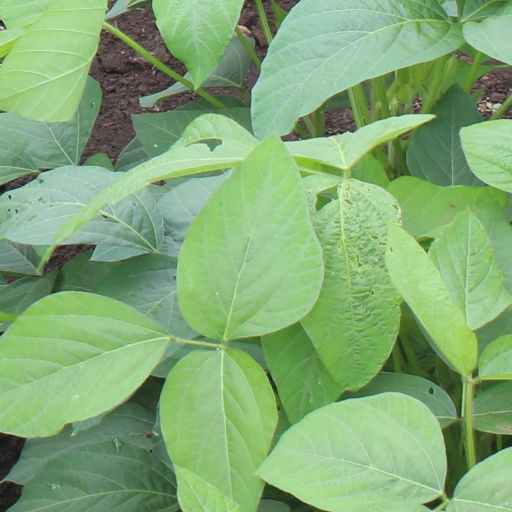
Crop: soybean